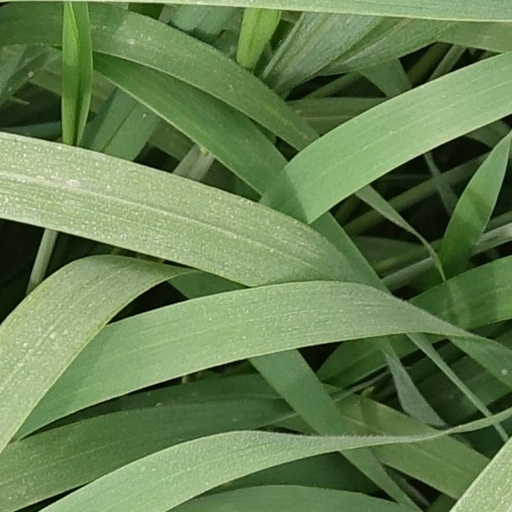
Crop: wheat